Ausserfern Railway

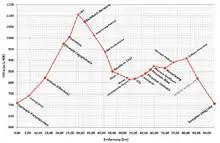
simplified height profile of the line

The railway begins in Kempten in the rolling Alpine Foreland and crosses the border with Austria between Pfronten and Schönbichl. It continues through Reutte and the surrounding Außerfern area around Reutte before crossing back to Germany between Ehrwald and Griesen. Its longest tunnel is the 512 metre long Katzenberg Tunnel, which is also called the Klausen Tunnel (after the Ehrenberger Klause) or Kesselwang Tunnel, between Reutte and Heiterwang. Its maximum gradient is 37.5‰ or 3.75%.